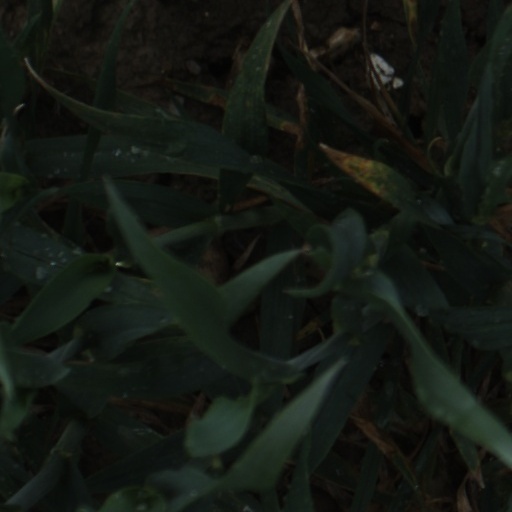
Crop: wheat